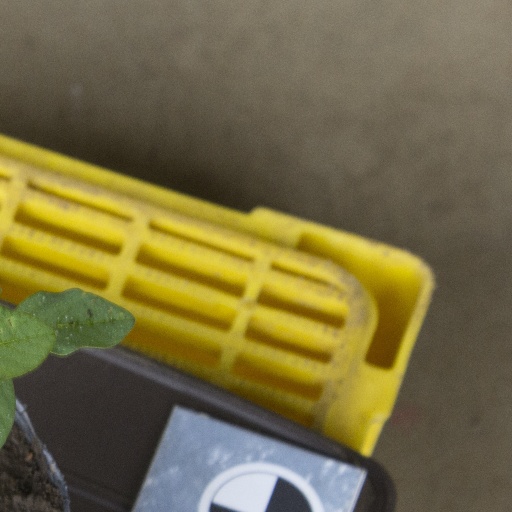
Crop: soybean